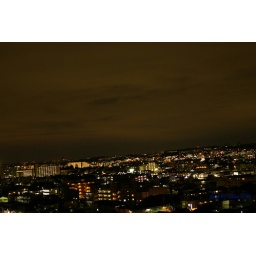
This is night scape from my house.There is my house in the 11th floor of apartment.